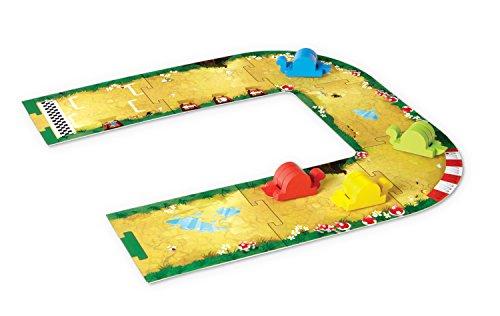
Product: Blue Orange Games Vroom Vroom Award Winning Wooden Skill Building STEM Counting Game for Kids
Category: Toys & Games | Games & Accessories | Board Games
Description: Kid's counting game.
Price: $21.99
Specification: ProductDimensions:2.3x9.5x9.5inches|ItemWeight:1.5pounds|ShippingWeight:1.5pounds(Viewshippingratesandpolicies)|DomesticShipping:ItemcanbeshippedwithinU.S.|InternationalShipping:ThisitemcanbeshippedtoselectcountriesoutsideoftheU.S.LearnMore|ASIN:B01CYYFTSM|Itemmodelnumber:04100|Manufacturerrecommendedage:4-8years